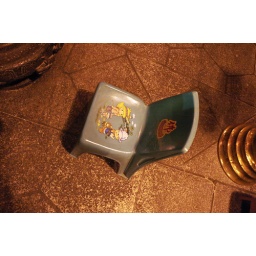
A melting pot ( chair ) of cultures in a Taiwanese temple.